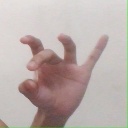
अक्षर: ओ